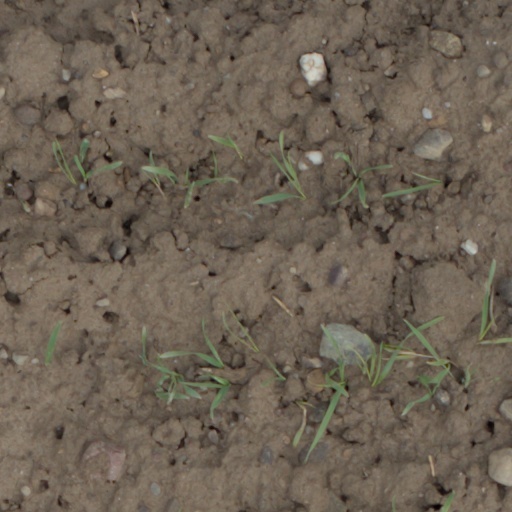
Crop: wheat